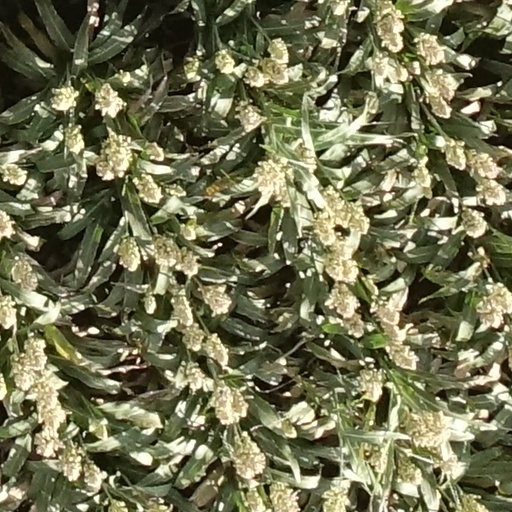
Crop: sorghum